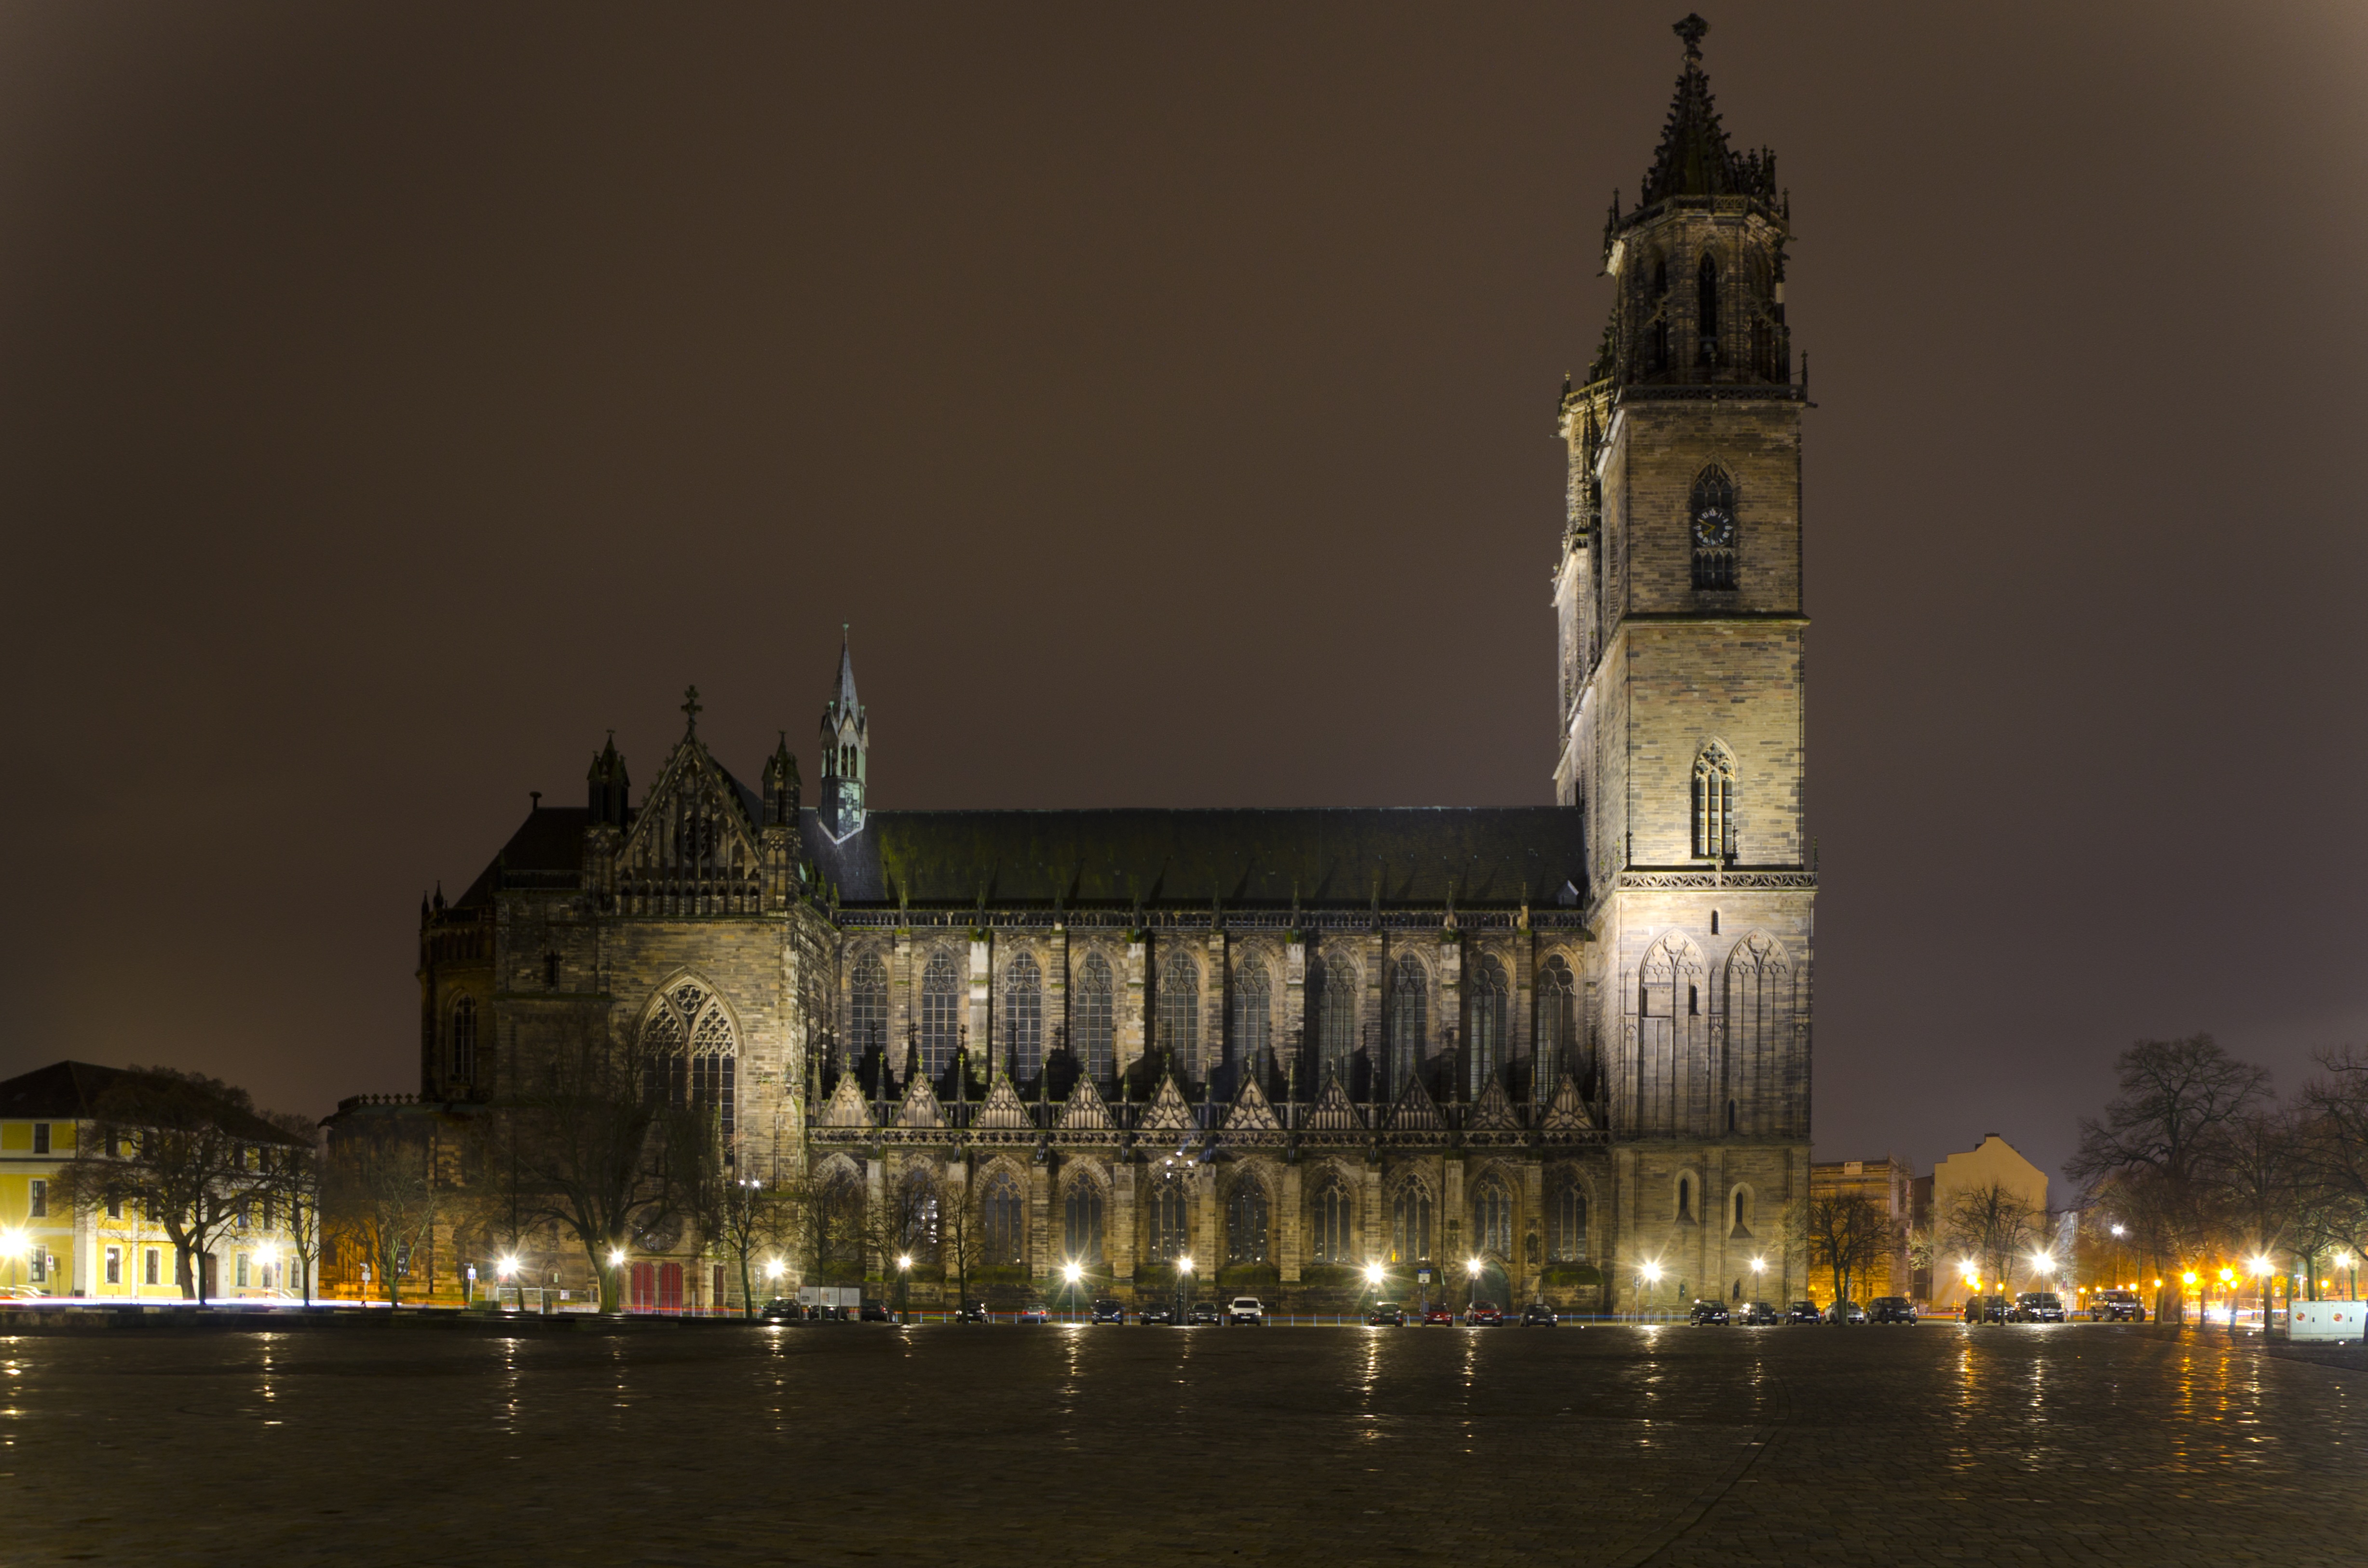
architecture, night, building, city, cityscape, dusk, evening, reflection, tower, landmark, church, cathedral, gothic, place of worship, illuminated, old town, steeple, romanesque, dom, historically, saxony anhalt, cathedral square, sacred architecture, magdeburg, magdeburger dom, kaiser otto, remtergang